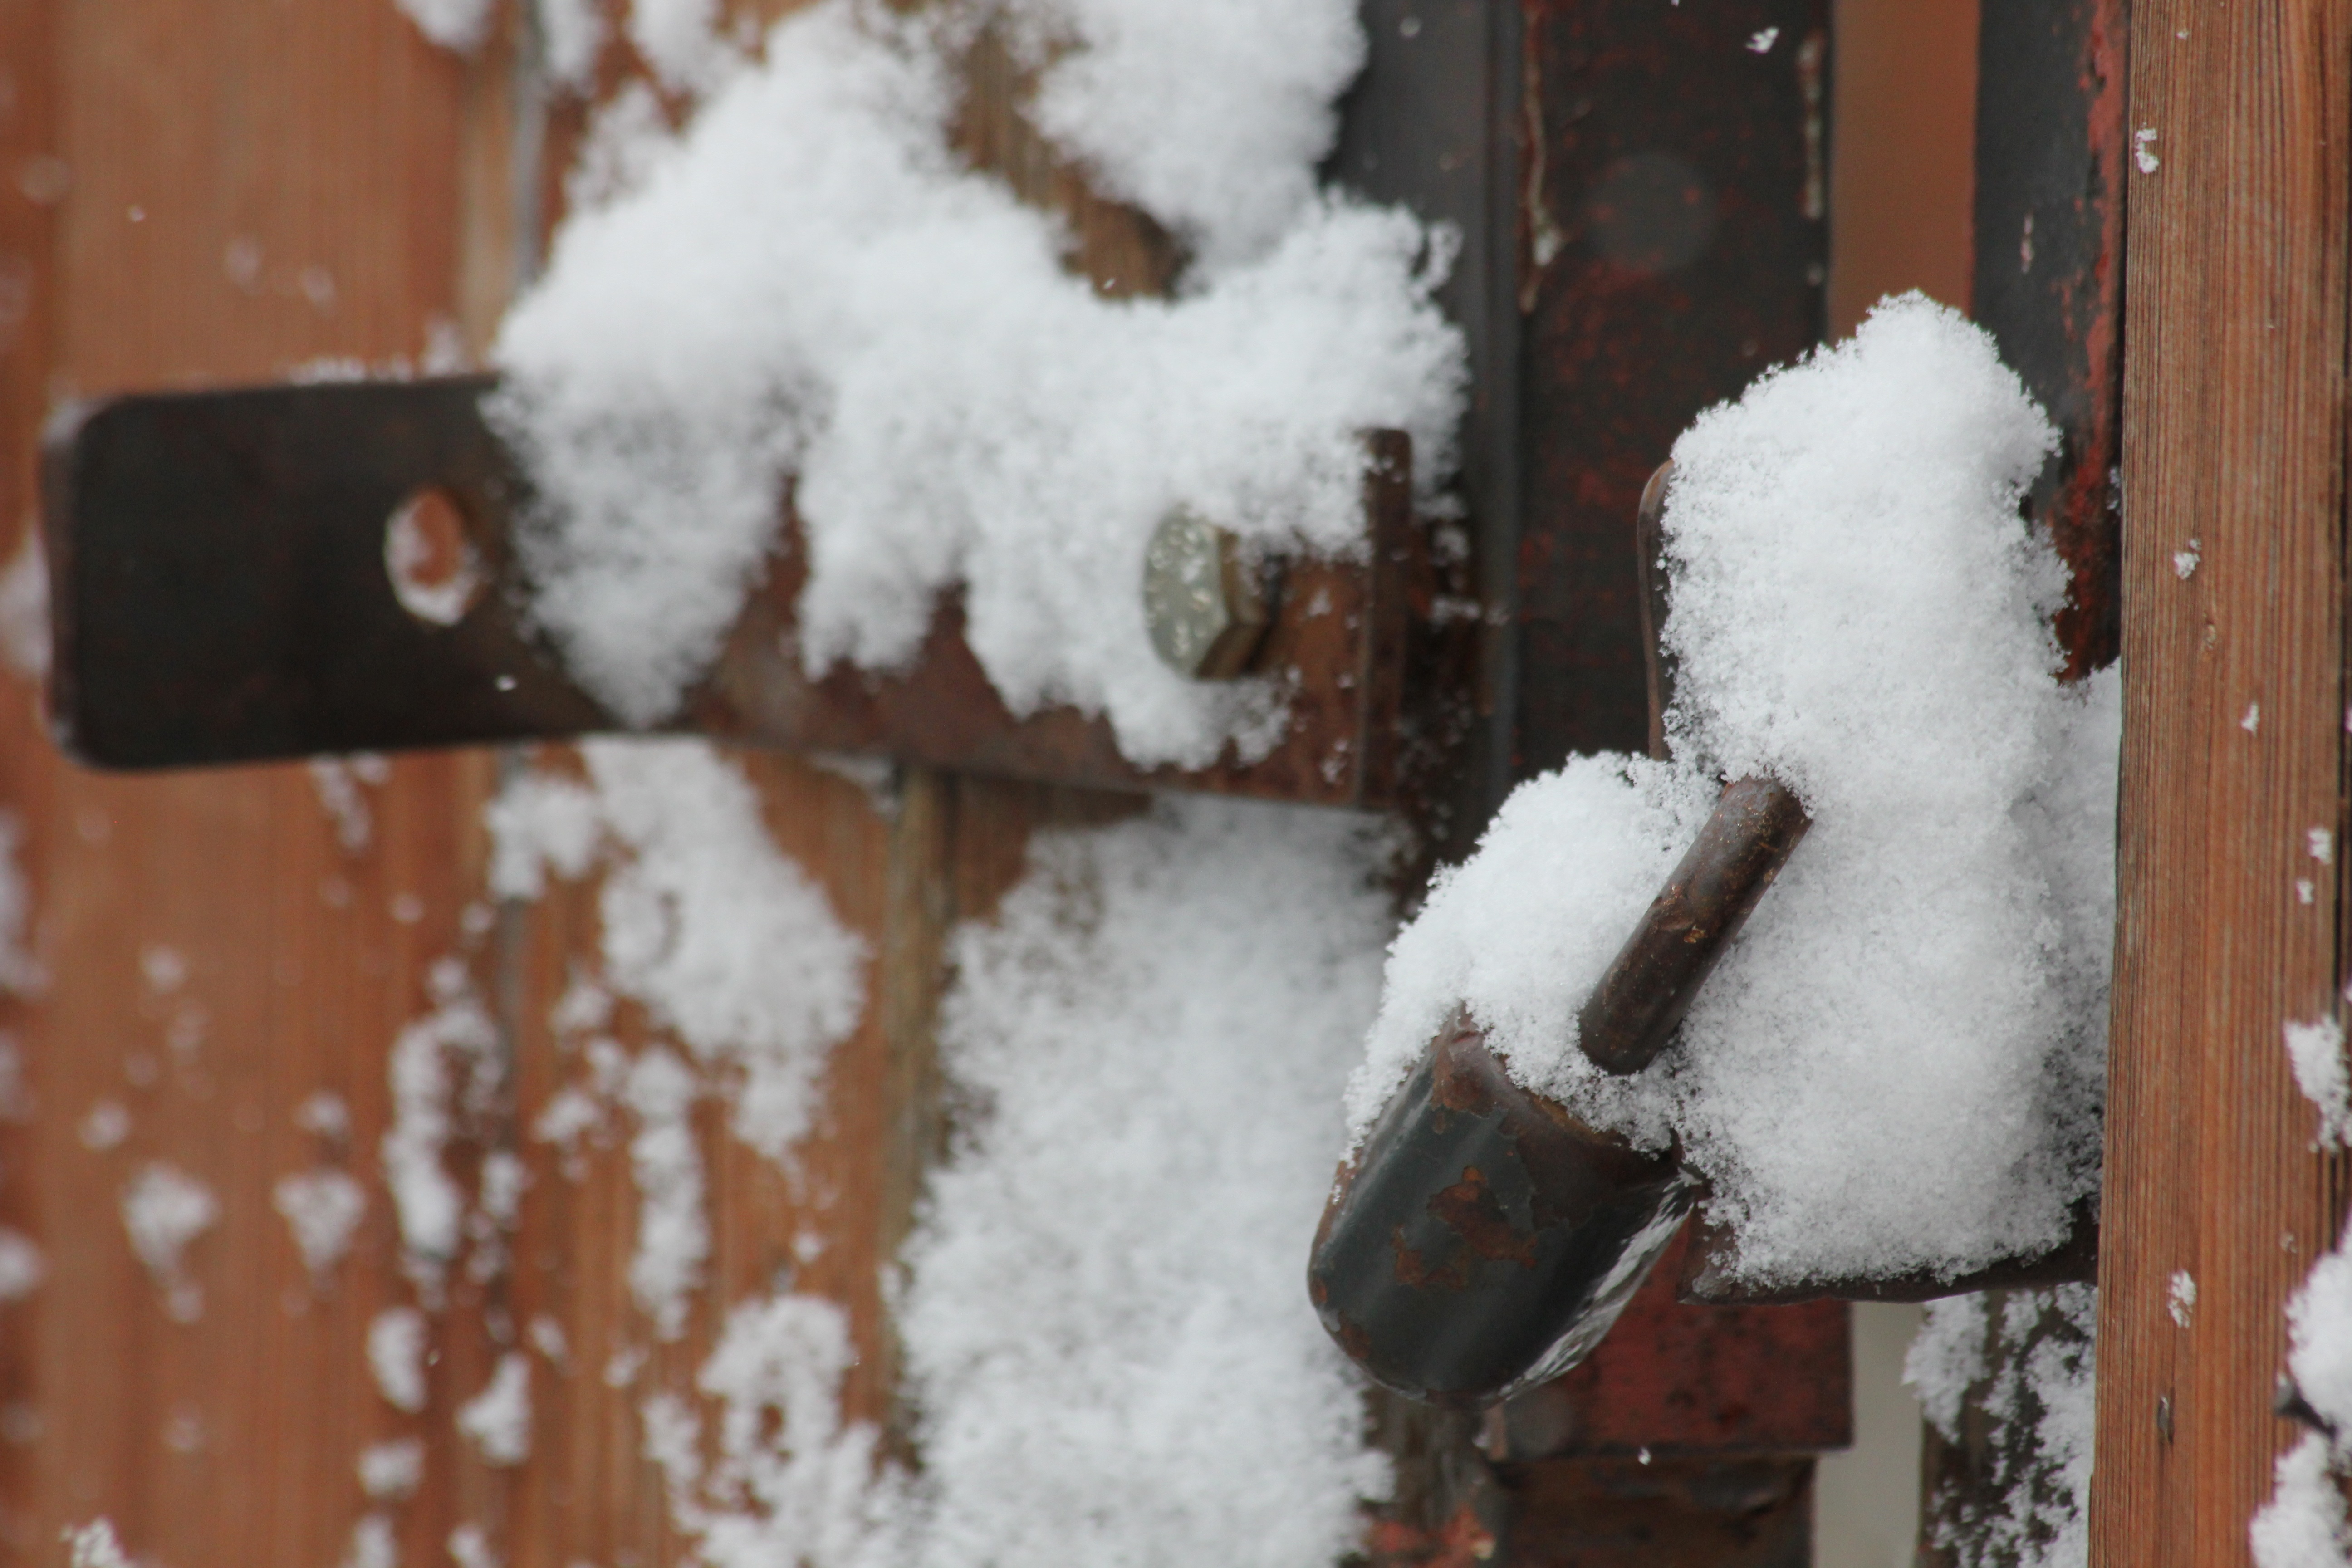
snow, winter, wood, white, old, rust, key, weather, metal, castle, close, season, padlock, blizzard, iron, locked, freezing, winter storm